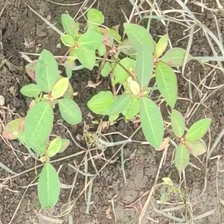
Weed species: Moti_dudhi(Euphorbia_geneculata_L)